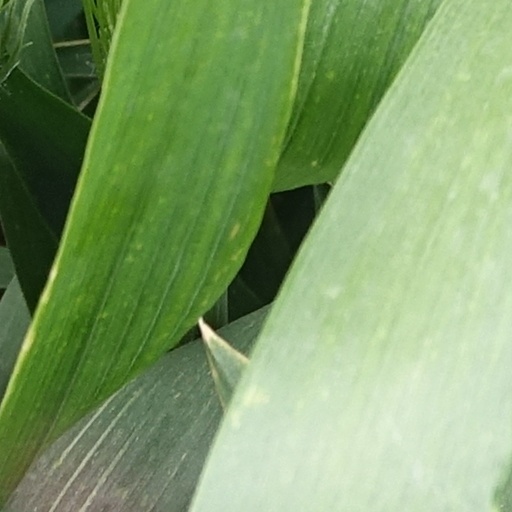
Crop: wheat